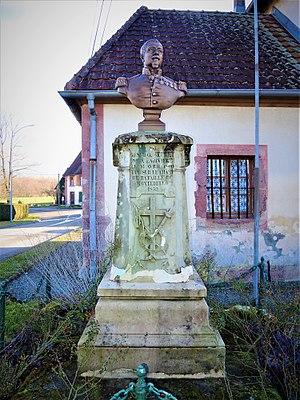
Mémorial du général Beuret. Larivière. Territoire de Belfort
Larivière est une commune française située dans le département du Territoire de Belfort en région Bourgogne-Franche-Comté. Elle est administrativement rattachée au canton de Grandvillars et fait partie du Grand Belfort depuis 2017. Ses habitants sont appelés les Lariviérous.